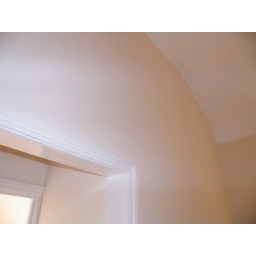
Landing - showing height of ceilings and loft (behind wall and above bedroom 2)